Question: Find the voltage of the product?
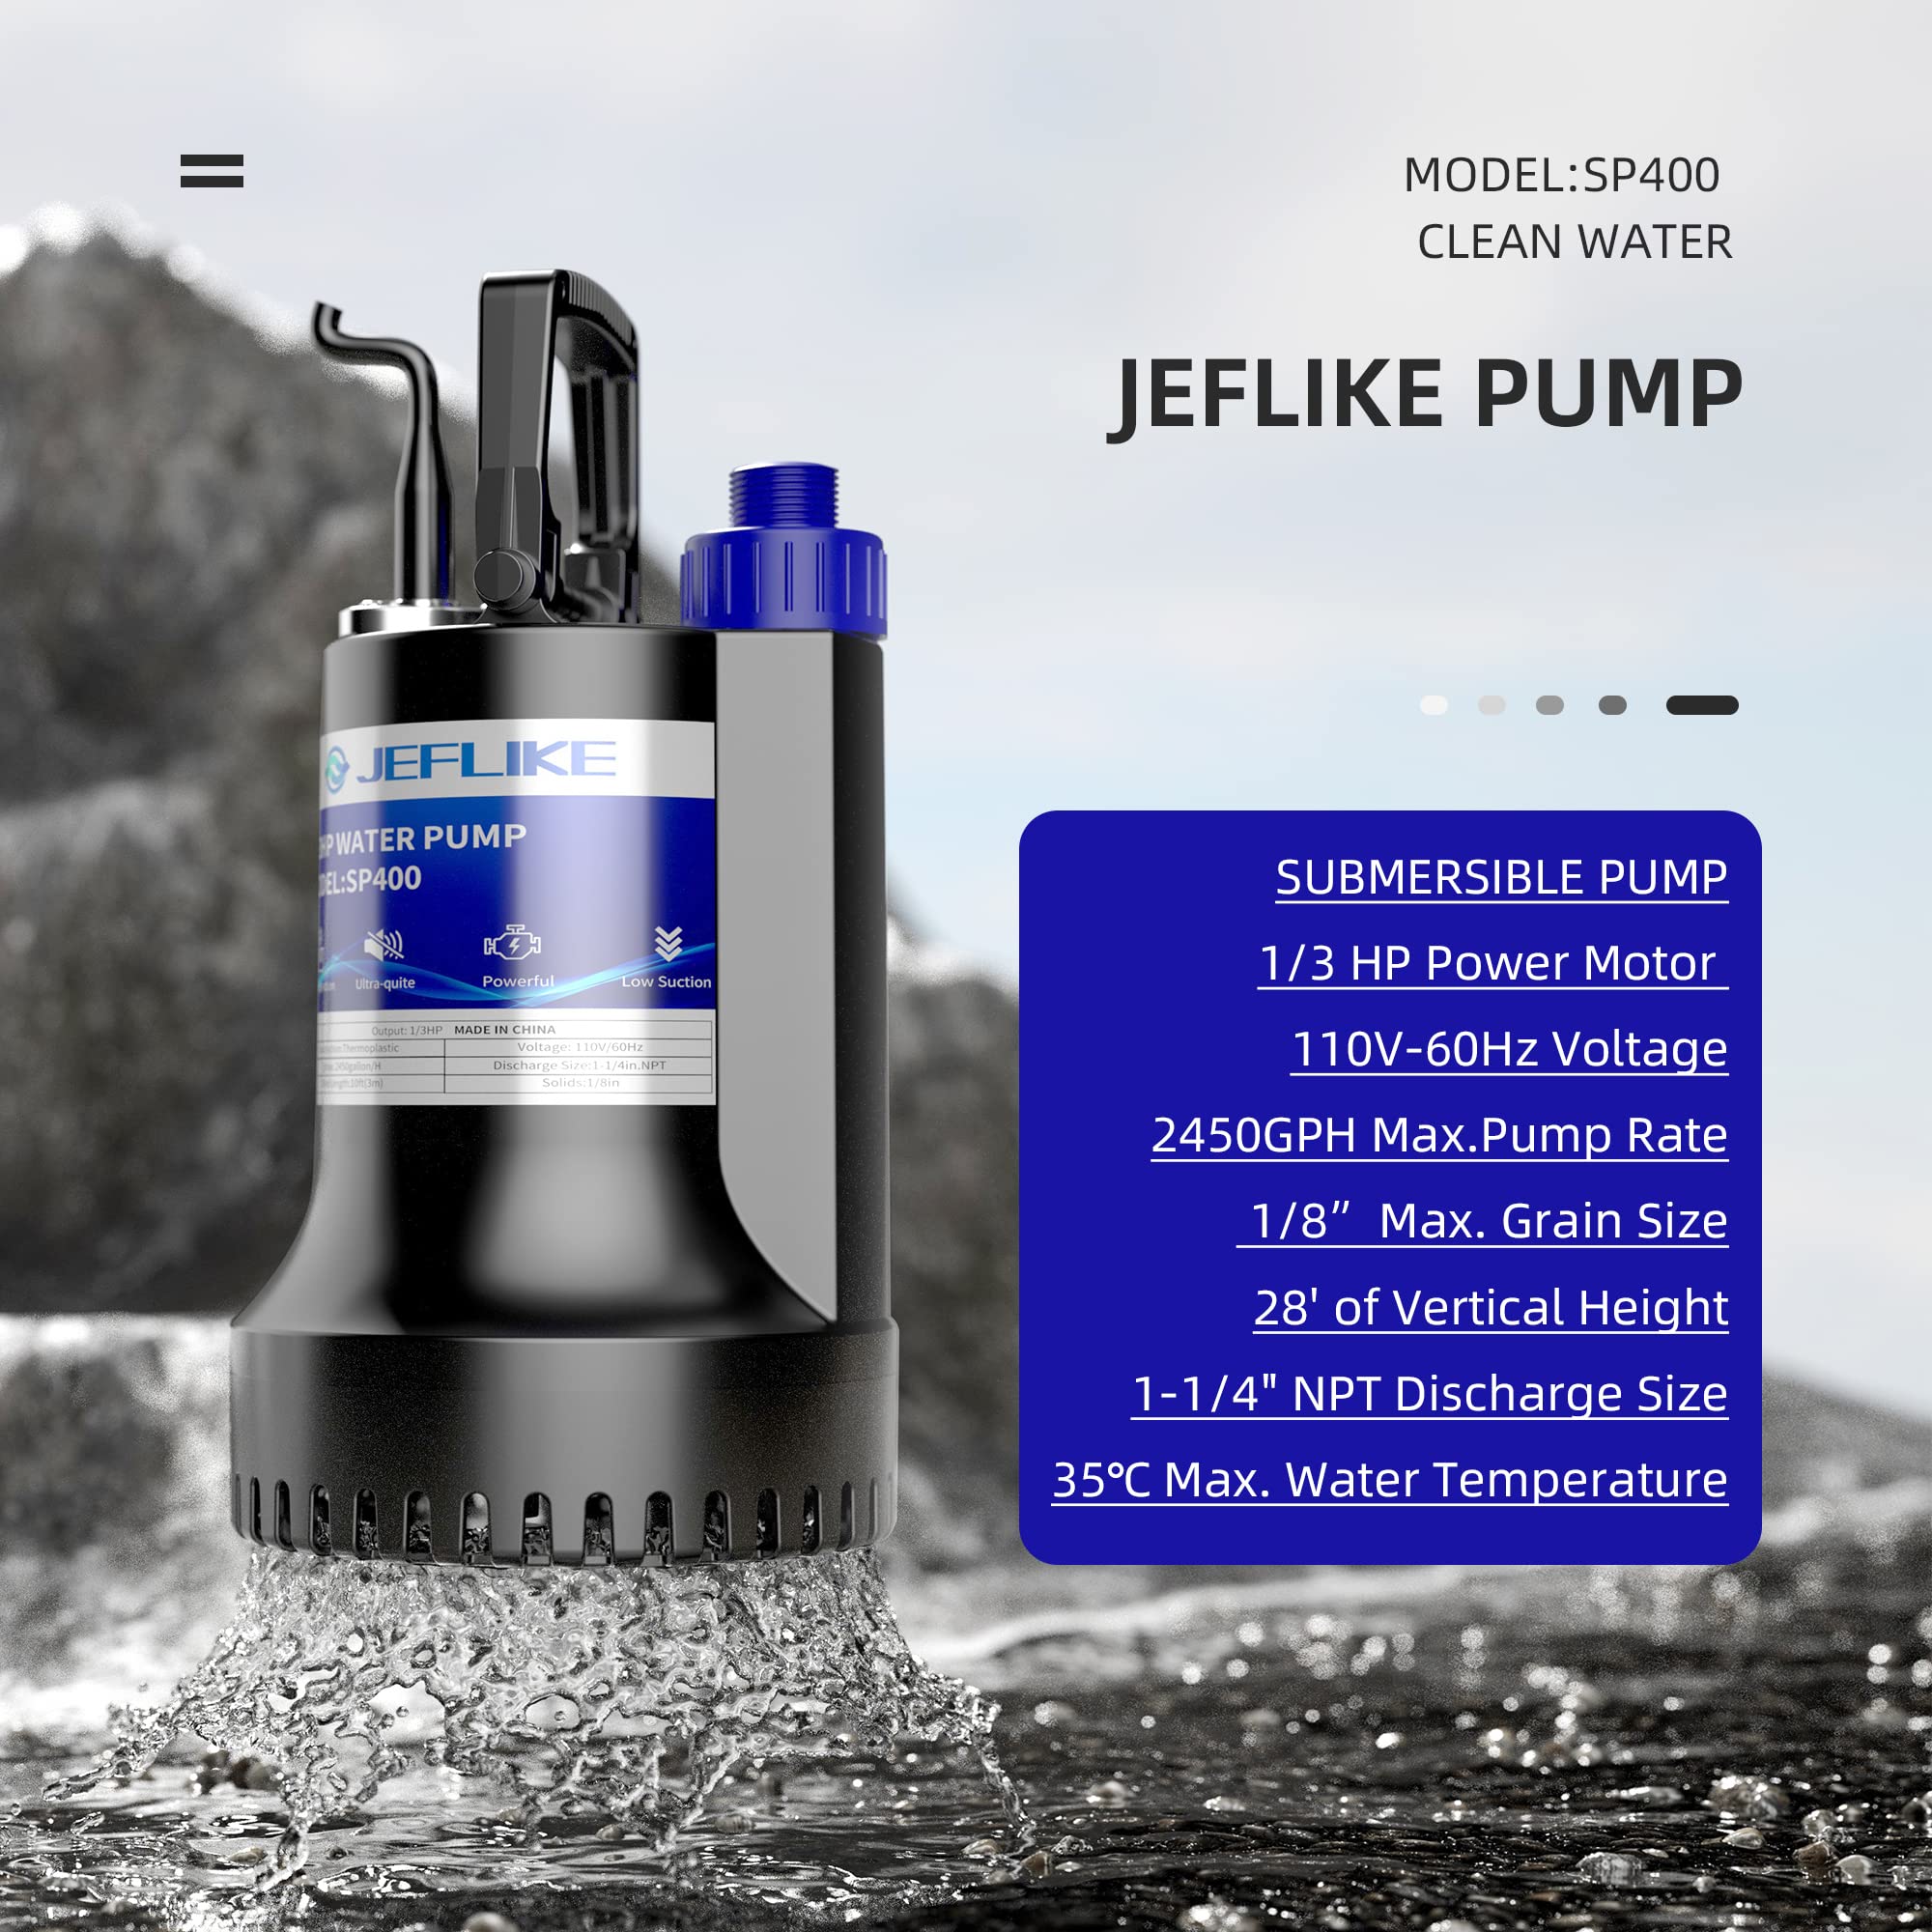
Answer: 110.0 volt